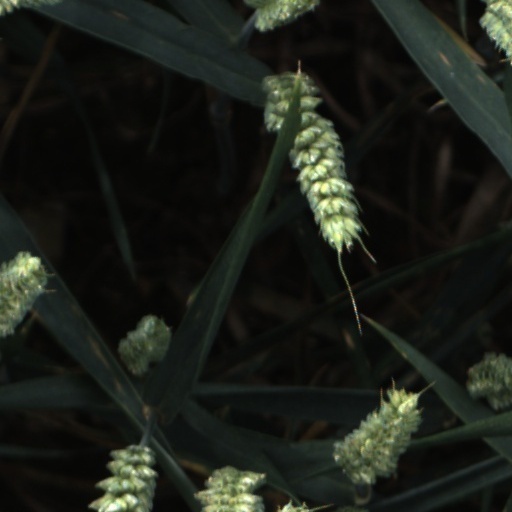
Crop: wheat